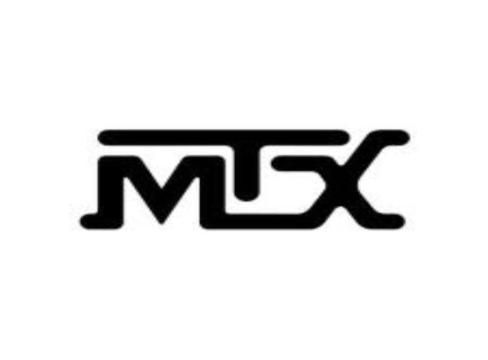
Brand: mtx audio
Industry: Leisure